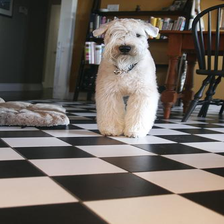
Species: dog
Breed: wheaten terrier